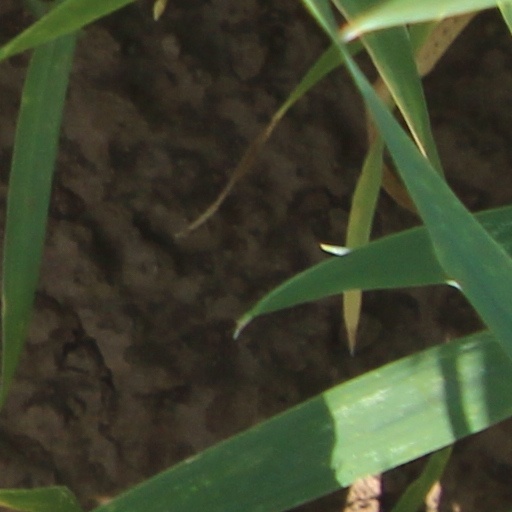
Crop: wheat